Field of Glory

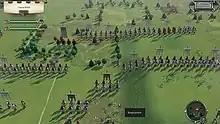
Battle scene in "Field of Glory II: Medieval"

"Field of Glory II: Medieval", a sequel to "Field of Glory II", was released on February 4, 2021, and developed by Byzantine Games. It is set in the medieval era covering years from 1040 to 1270 AD. Several DlC packs were released: "Reconquista" and "Swords and Scimitars" in 2021, "Storm of Arrows", "Rise of the Swiss", and "Sublime Porte" in 2022.